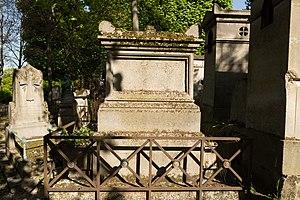
Sépulture du violoniste et compositeur Charles-Philippe Lafont (1781-1839) et du général de brigade Auguste-Marie-Constant de Conchy (1828-1898).
Charles Philippe Lafont est un violoniste et compositeur français. C'est un des plus éminents violonistes de l'école française.